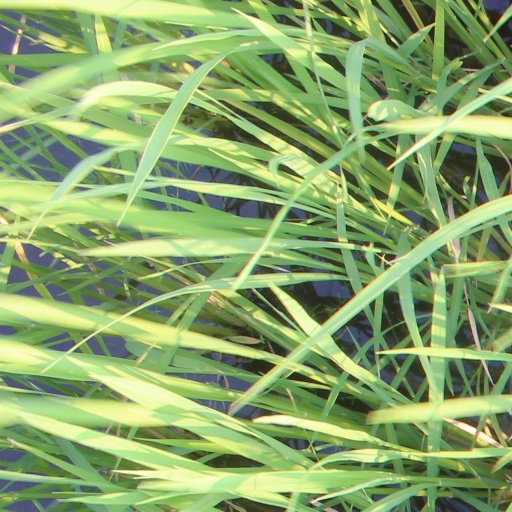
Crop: rice